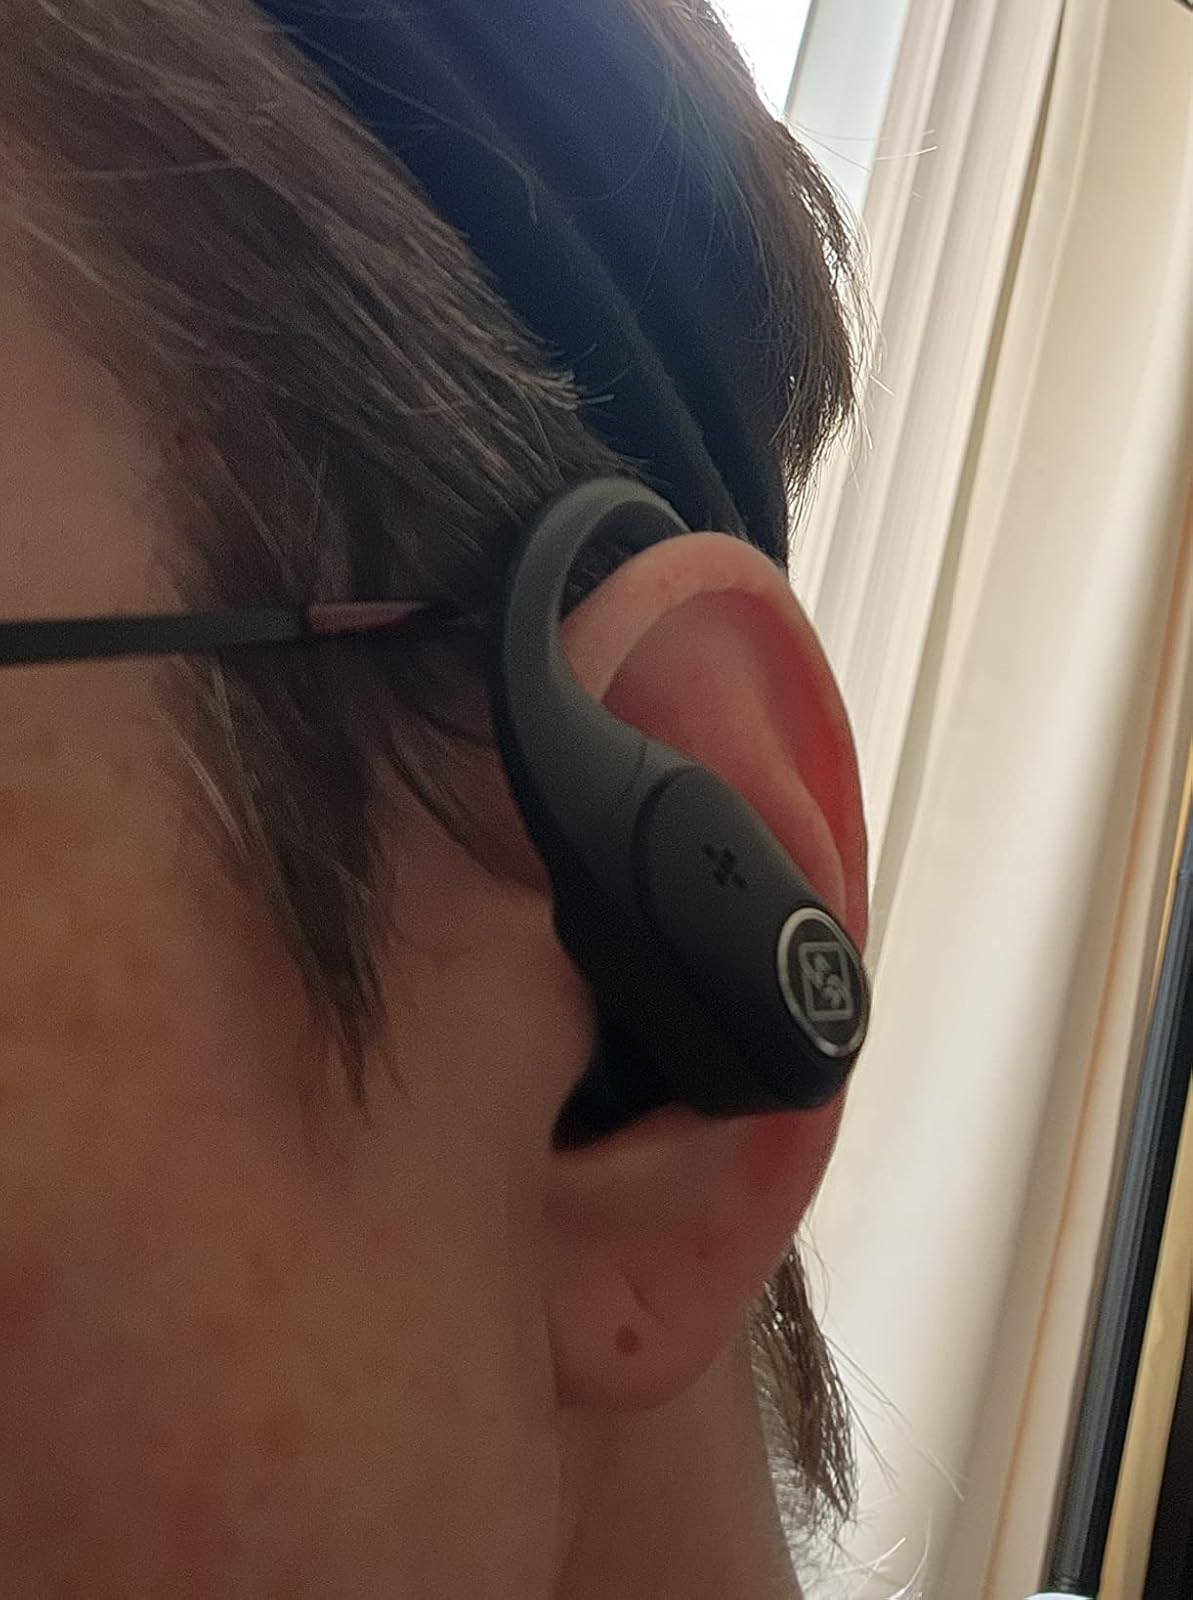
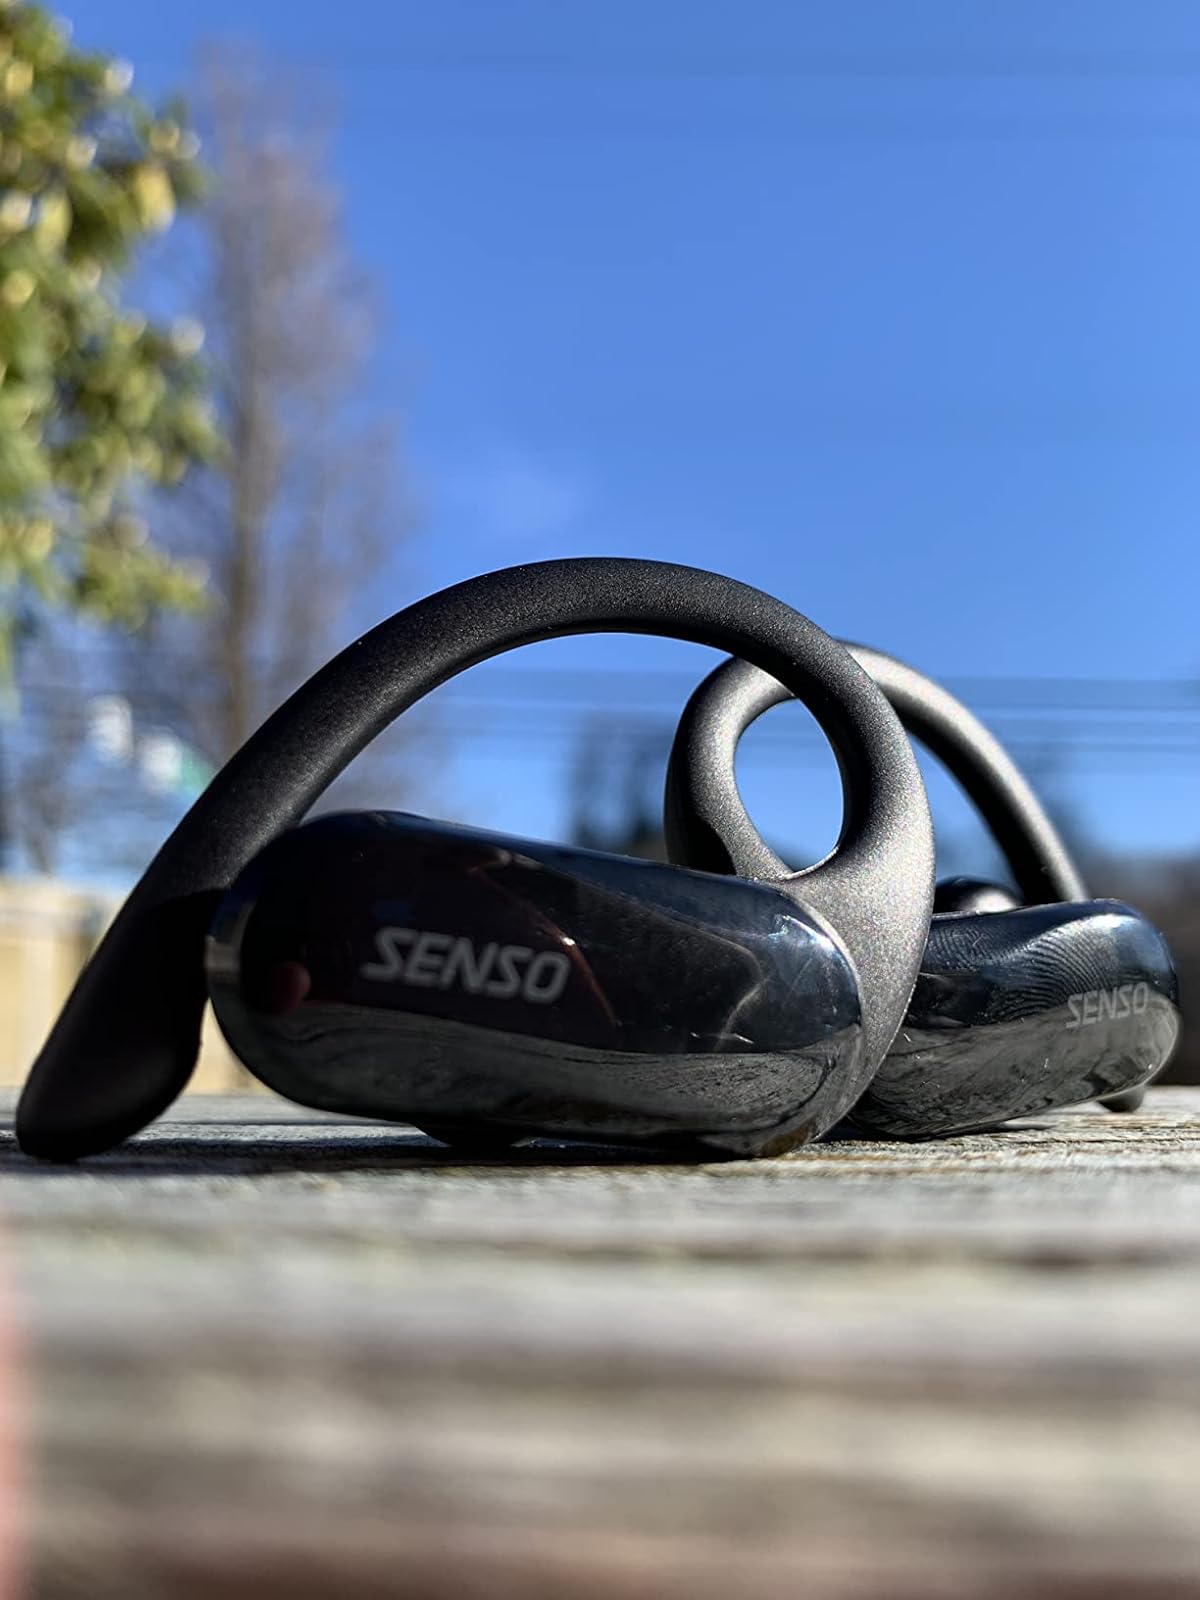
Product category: earbuds
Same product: no